Corneilhan

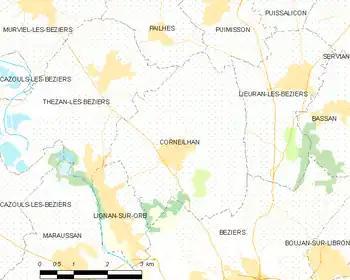
Map

Corneilhan is a commune in the Hérault department in southern France.